R City Mall

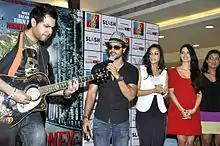
Promotions of Bollywood film "Blood Money" at R City Mall

R City Mall is a shopping mall located in Ghatkopar West, Mumbai. The mall spreads across 1.2 million square feet with the capacity to house over 350 stores. The mall has over 194 shopping stores, over 66 food outlets, 10 entertainment areas, 3 ATM facilities, 13 service areas, and a multiplex (INOX). The mall was opened in two phases, now known as the southern and northern end and the total size of the first phase of the development is 7.5 lakh square feet. It is a project developed by The Runwal Group.